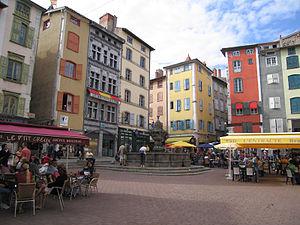
Le Puy-en-Velay, place animée
Votre plus beau marché est un concours, rubrique du Journal de 13 heures de TF1, qui est organisé chaque année depuis 2018. Il est présenté par la personne qui présente le journal, Jean-Pierre Pernaut et par Dominique Lagrou-Sempère.
Le Puy-en-Velay est une commune française située dans la région Auvergne-Rhône-Alpes. C'est la préfecture du département de la Haute-Loire et la capitale historique du Velay.
Cet article recense les monuments historiques français classés en 1907.
Les sélections départementales et régionales du plus beau marché de France sont organisées chaque début d'année depuis 2018, par la presse quotidienne régionale, via un espace dédié sur leur site.